Harold Davidson

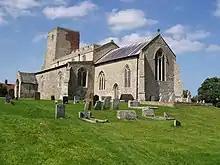
All Saints' Church, Morston, Norfolk

Davidson's appointment in 1906 as rector of the Norfolk parish of Stiffkey with Morston came through the patronage of the 6th Marquess Townshend, whose family had a long history of public and political service in the county. The appointment was probably given in recognition of Davidson's role in reconciling the fierce opposition of the Townshend family to the marquess's proposed marriage to Gwladys Sutherst, the daughter of a bankrupt Yorkshire businessman; as curate of St Martin's, Davidson had officiated at the wedding on 8 August 1905. The Stiffkey living was highly desirable, with of glebe land, a large Georgian rectory, and an income in 1906 of £503 per annum, rising during Davidson's incumbency to £800.